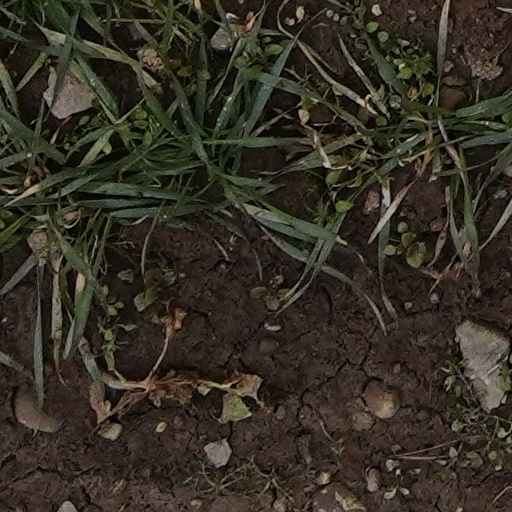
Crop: wheat